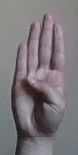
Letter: kaaf